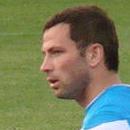
Age: 25